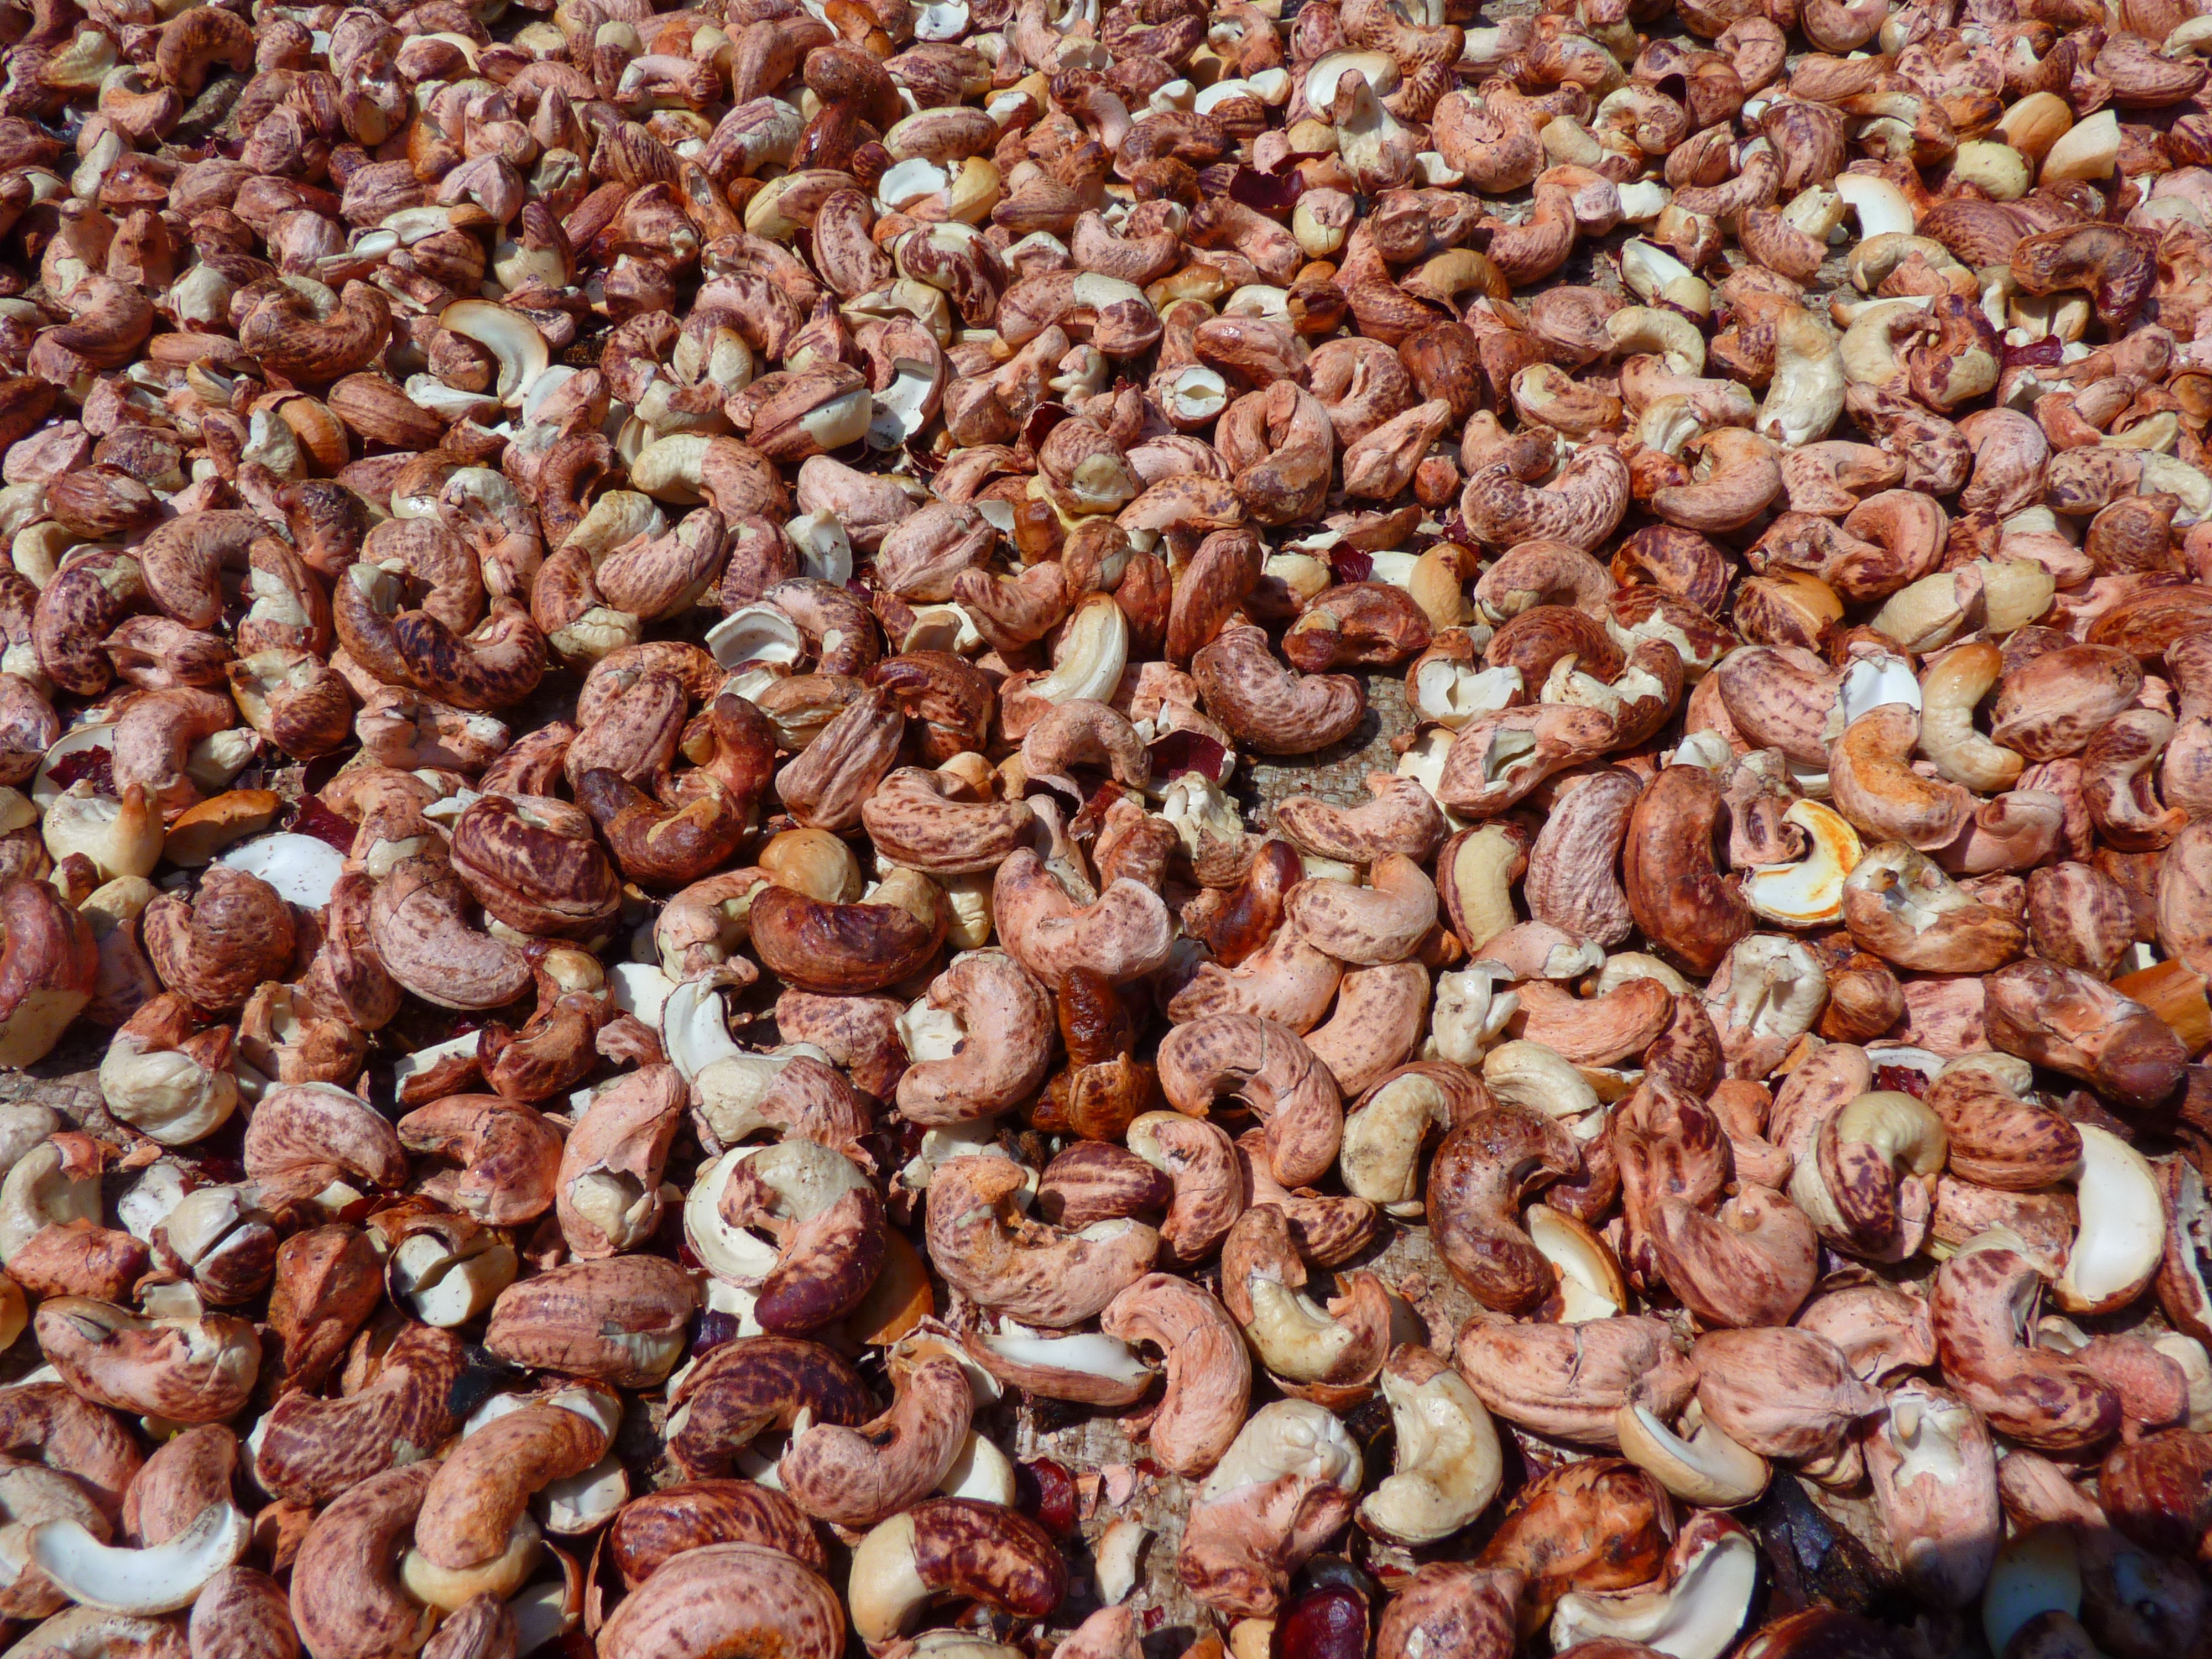
plant, roast, food, produce, nut, cashew, cashew nut, snack food